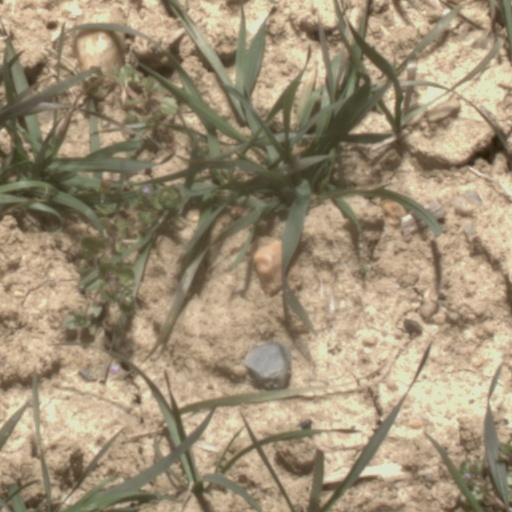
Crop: wheat